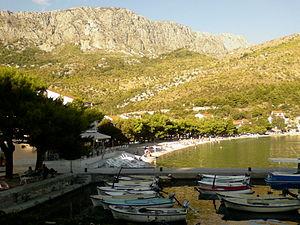
Drvenik est une localité de la municipalité de Gradac, dans le comitat de Split-Dalmatie, en Croatie. Au recensement de 2001, Drvenik comptait 500 habitants.